Avatr 11

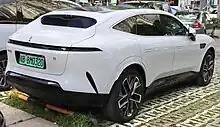
Rear view

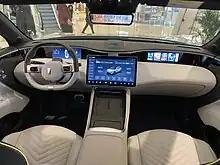
Interior

The Avatr 11 is a mid-size luxury fastback crossover offered in either four-seat or five-seat variants. The interior is dominated by a dashboard that houses a 10.25-inch digital instrument cluster, a 15.6-inch infotainment screen, and a 10.25-inch passenger display. There are also two wireless charging pads and a 14-speaker sound system complete with Road Noise Cancellation and an Active Sound Enhancement system. The Avatr 11 is equipped with Huawei's HarmonyOS and DriveONE twin-motor four-wheel drive systems. Avatr is the second co-developed brand of Huawei and OEMs that has settled in Huawei's stores after AITO. The intelligent driving system of Avatr 11 utlizes a 400 TOPS processor and 34 sensors, including 3 LiDARs, allowing for assisted driving on highways and smaller roads with lane change assist, traffic light recognition, and pedestrian detection as the key features.